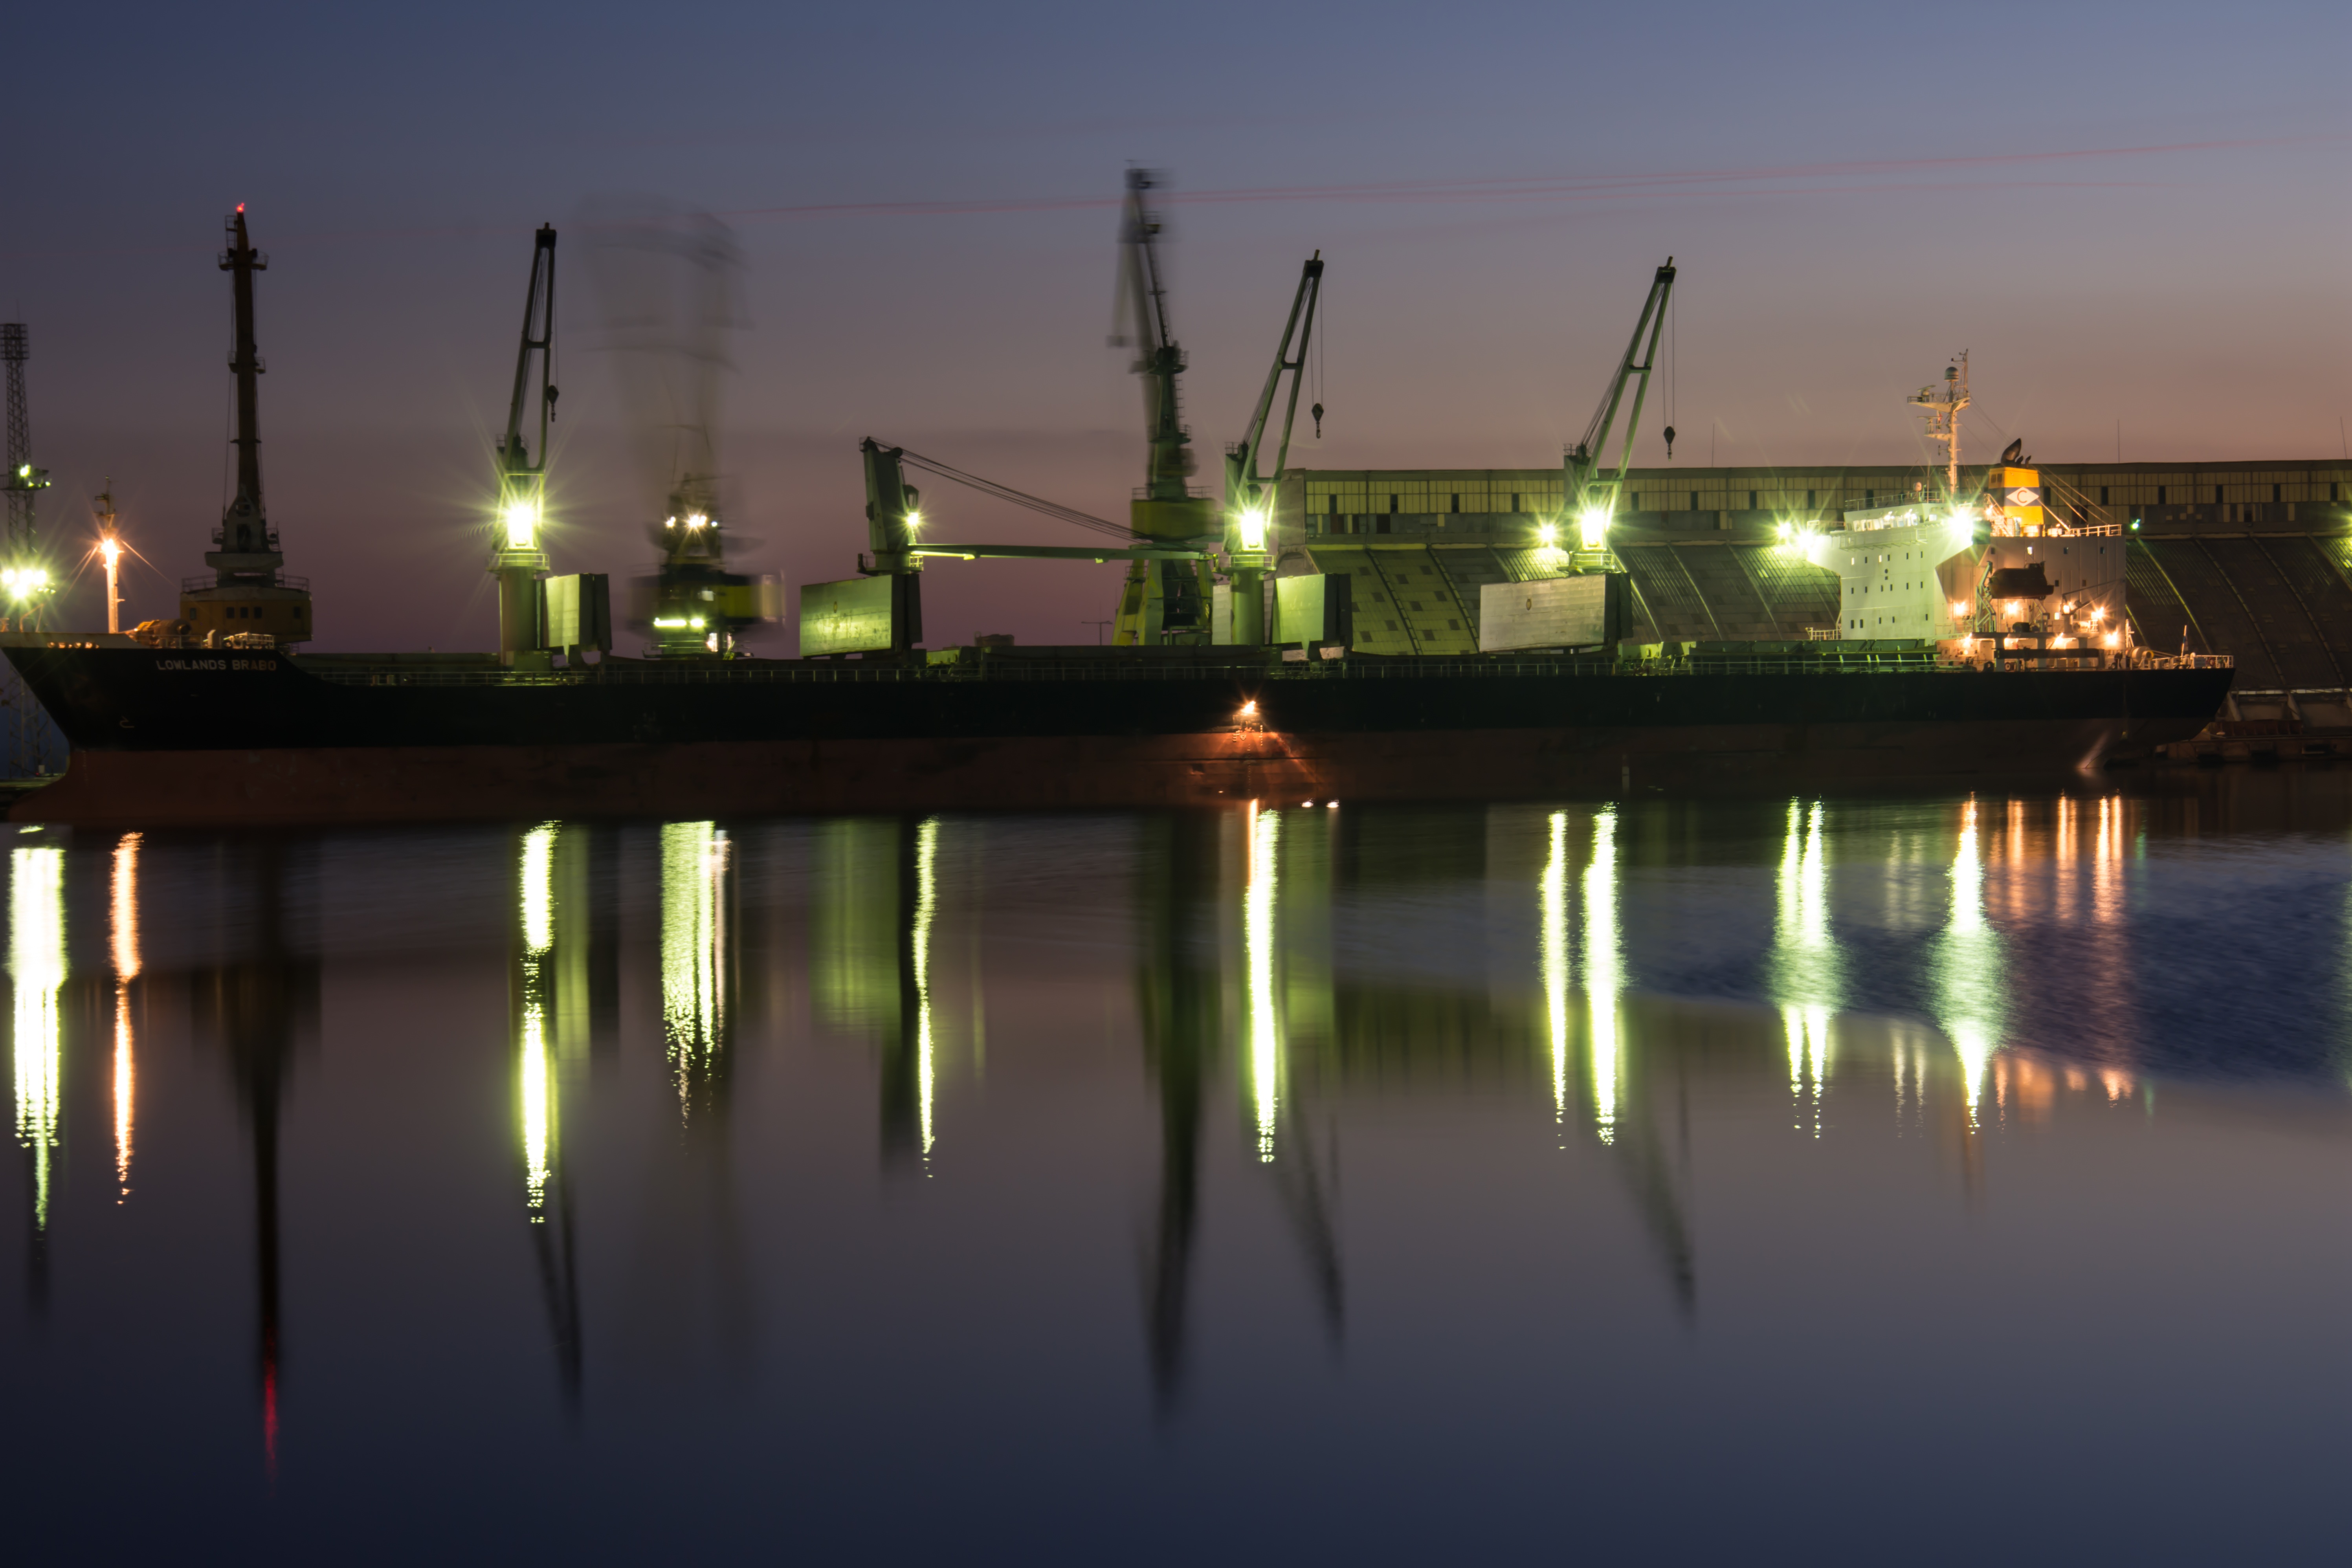
landscape, sea, coast, water, nature, ocean, dock, light, sky, sunset, bridge, skyline, night, sunlight, morning, dawn, city, urban, ship, cityscape, travel, dusk, transportation, evening, twilight, reflection, bay, harbor, industrial, port, tourism, bulgaria, atmospheric phenomenon